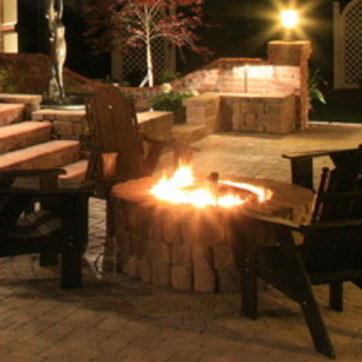
Material: other